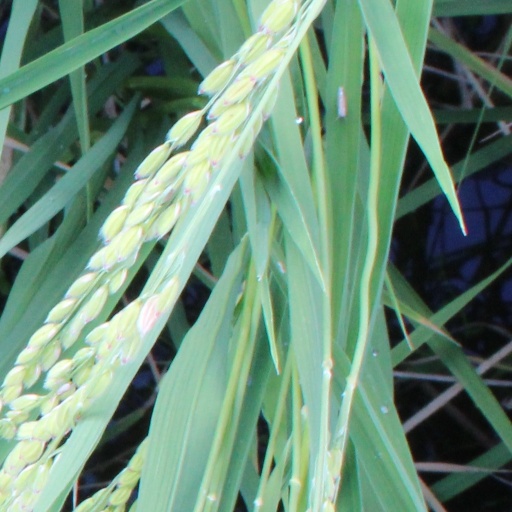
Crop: rice